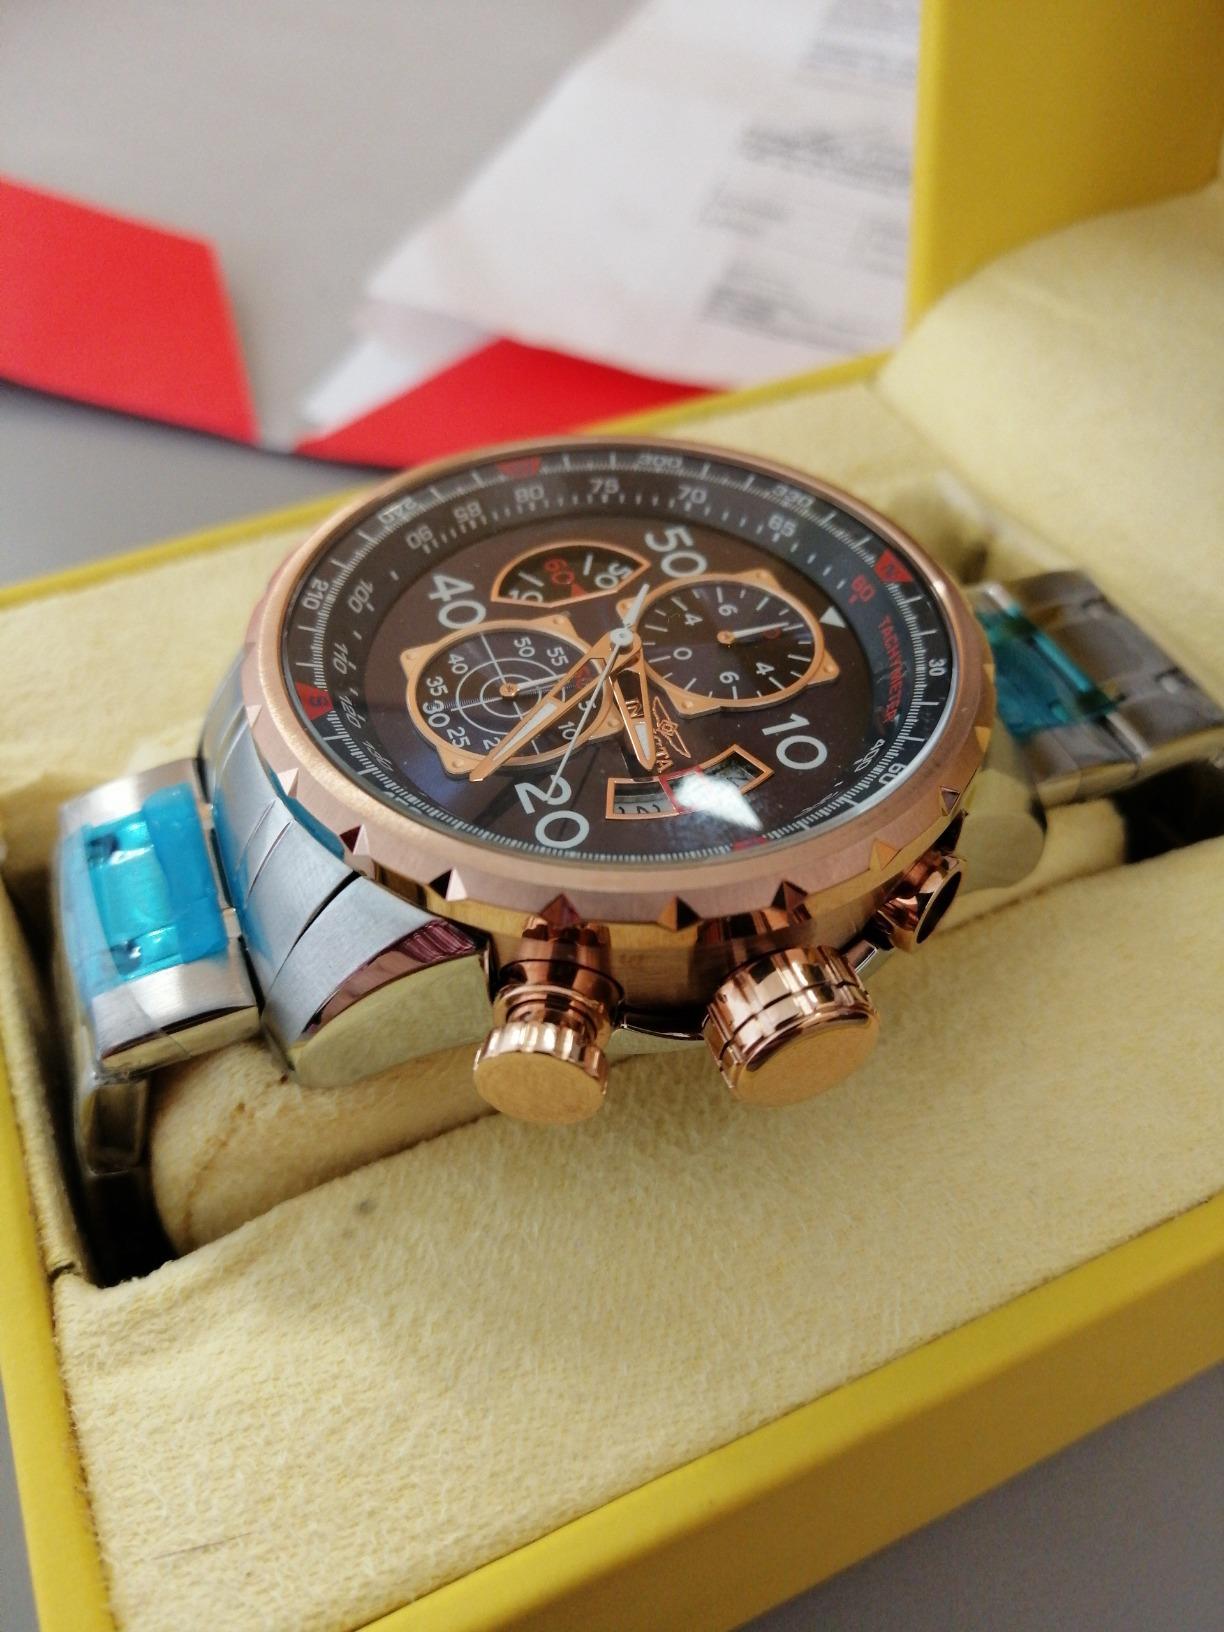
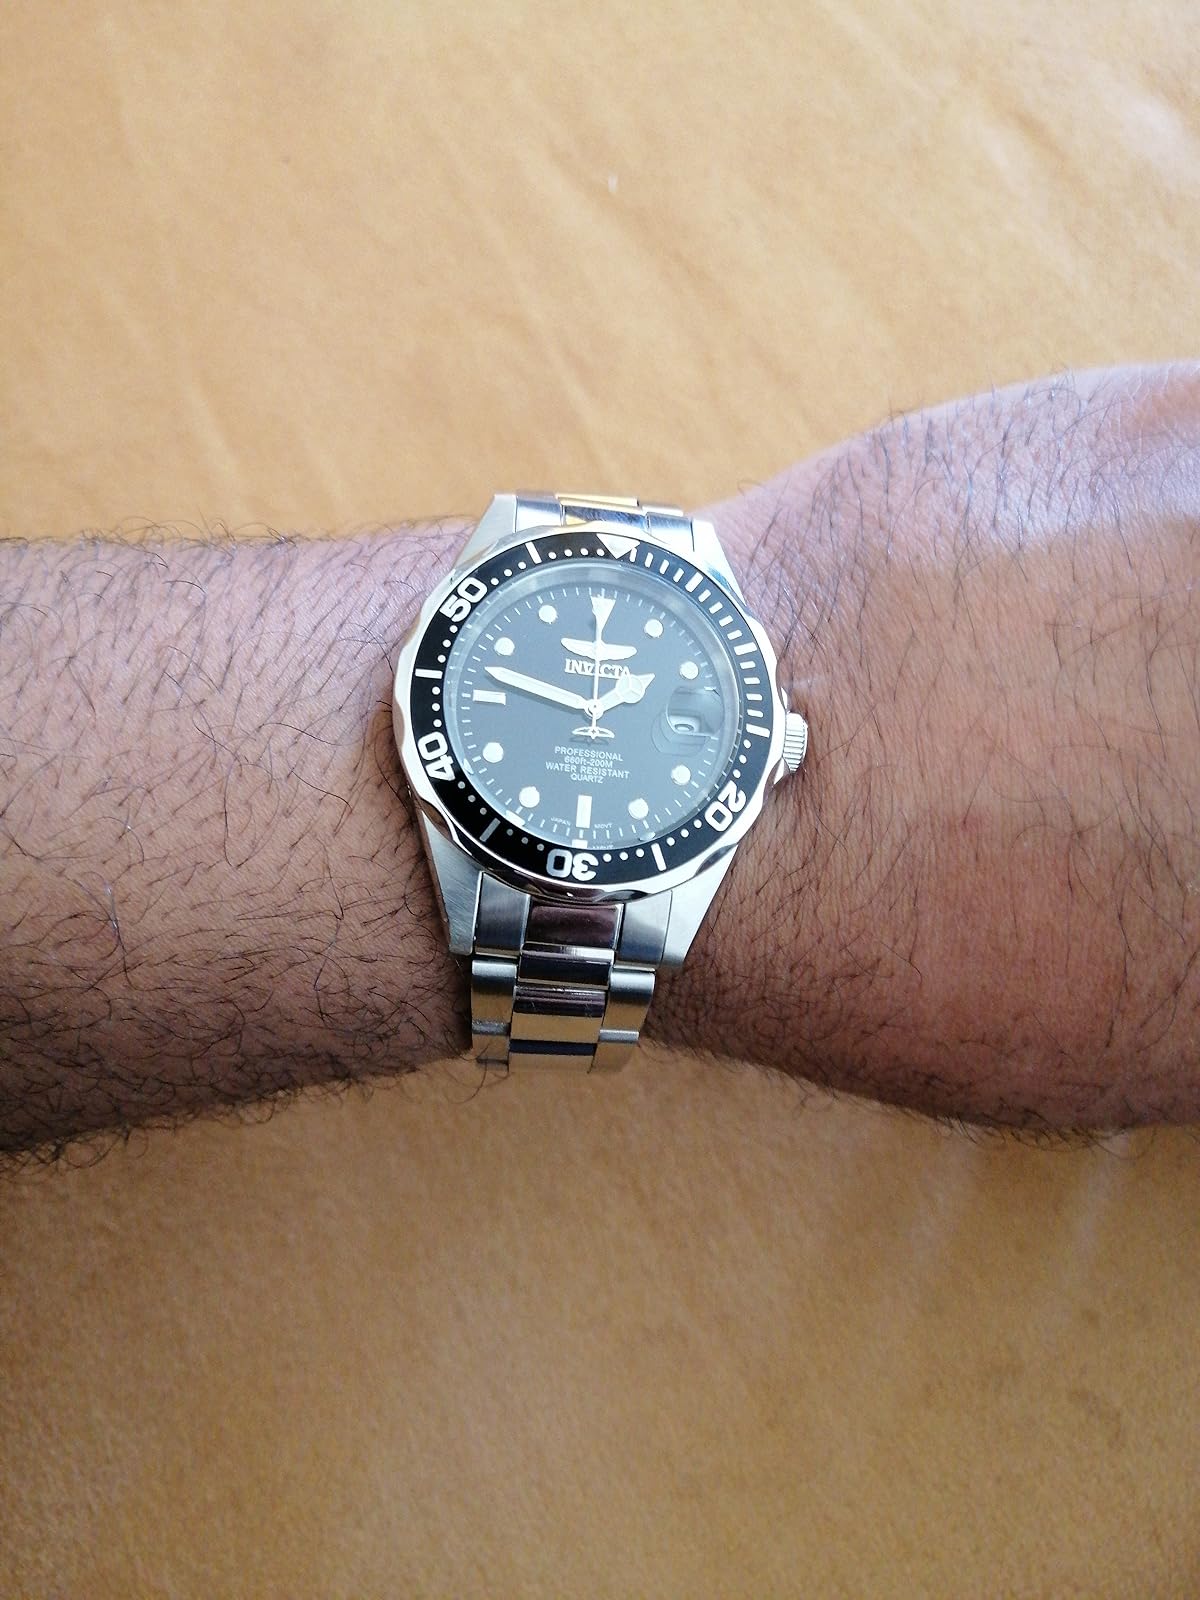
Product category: accessories_watch
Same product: no